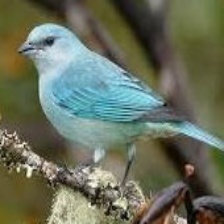
Species: AZURE TANAGER
Scientific name: THRAUPIS CYANOPTERA